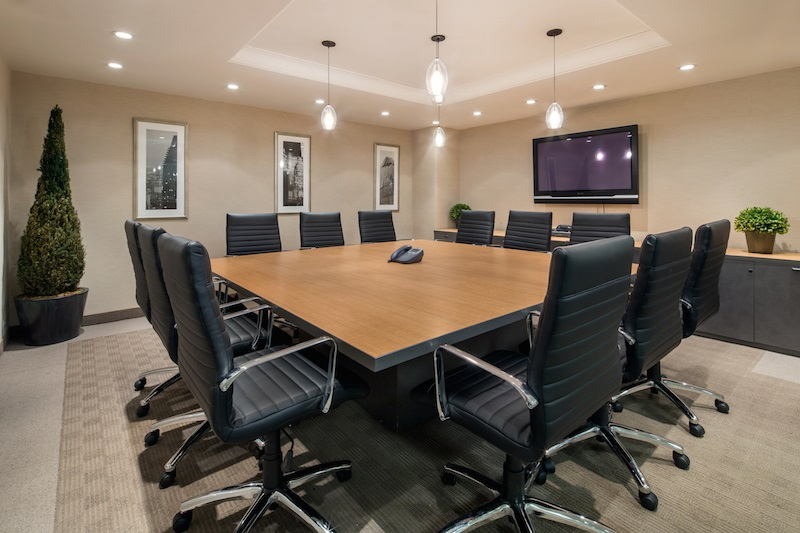
Fire: no
Smoke: no